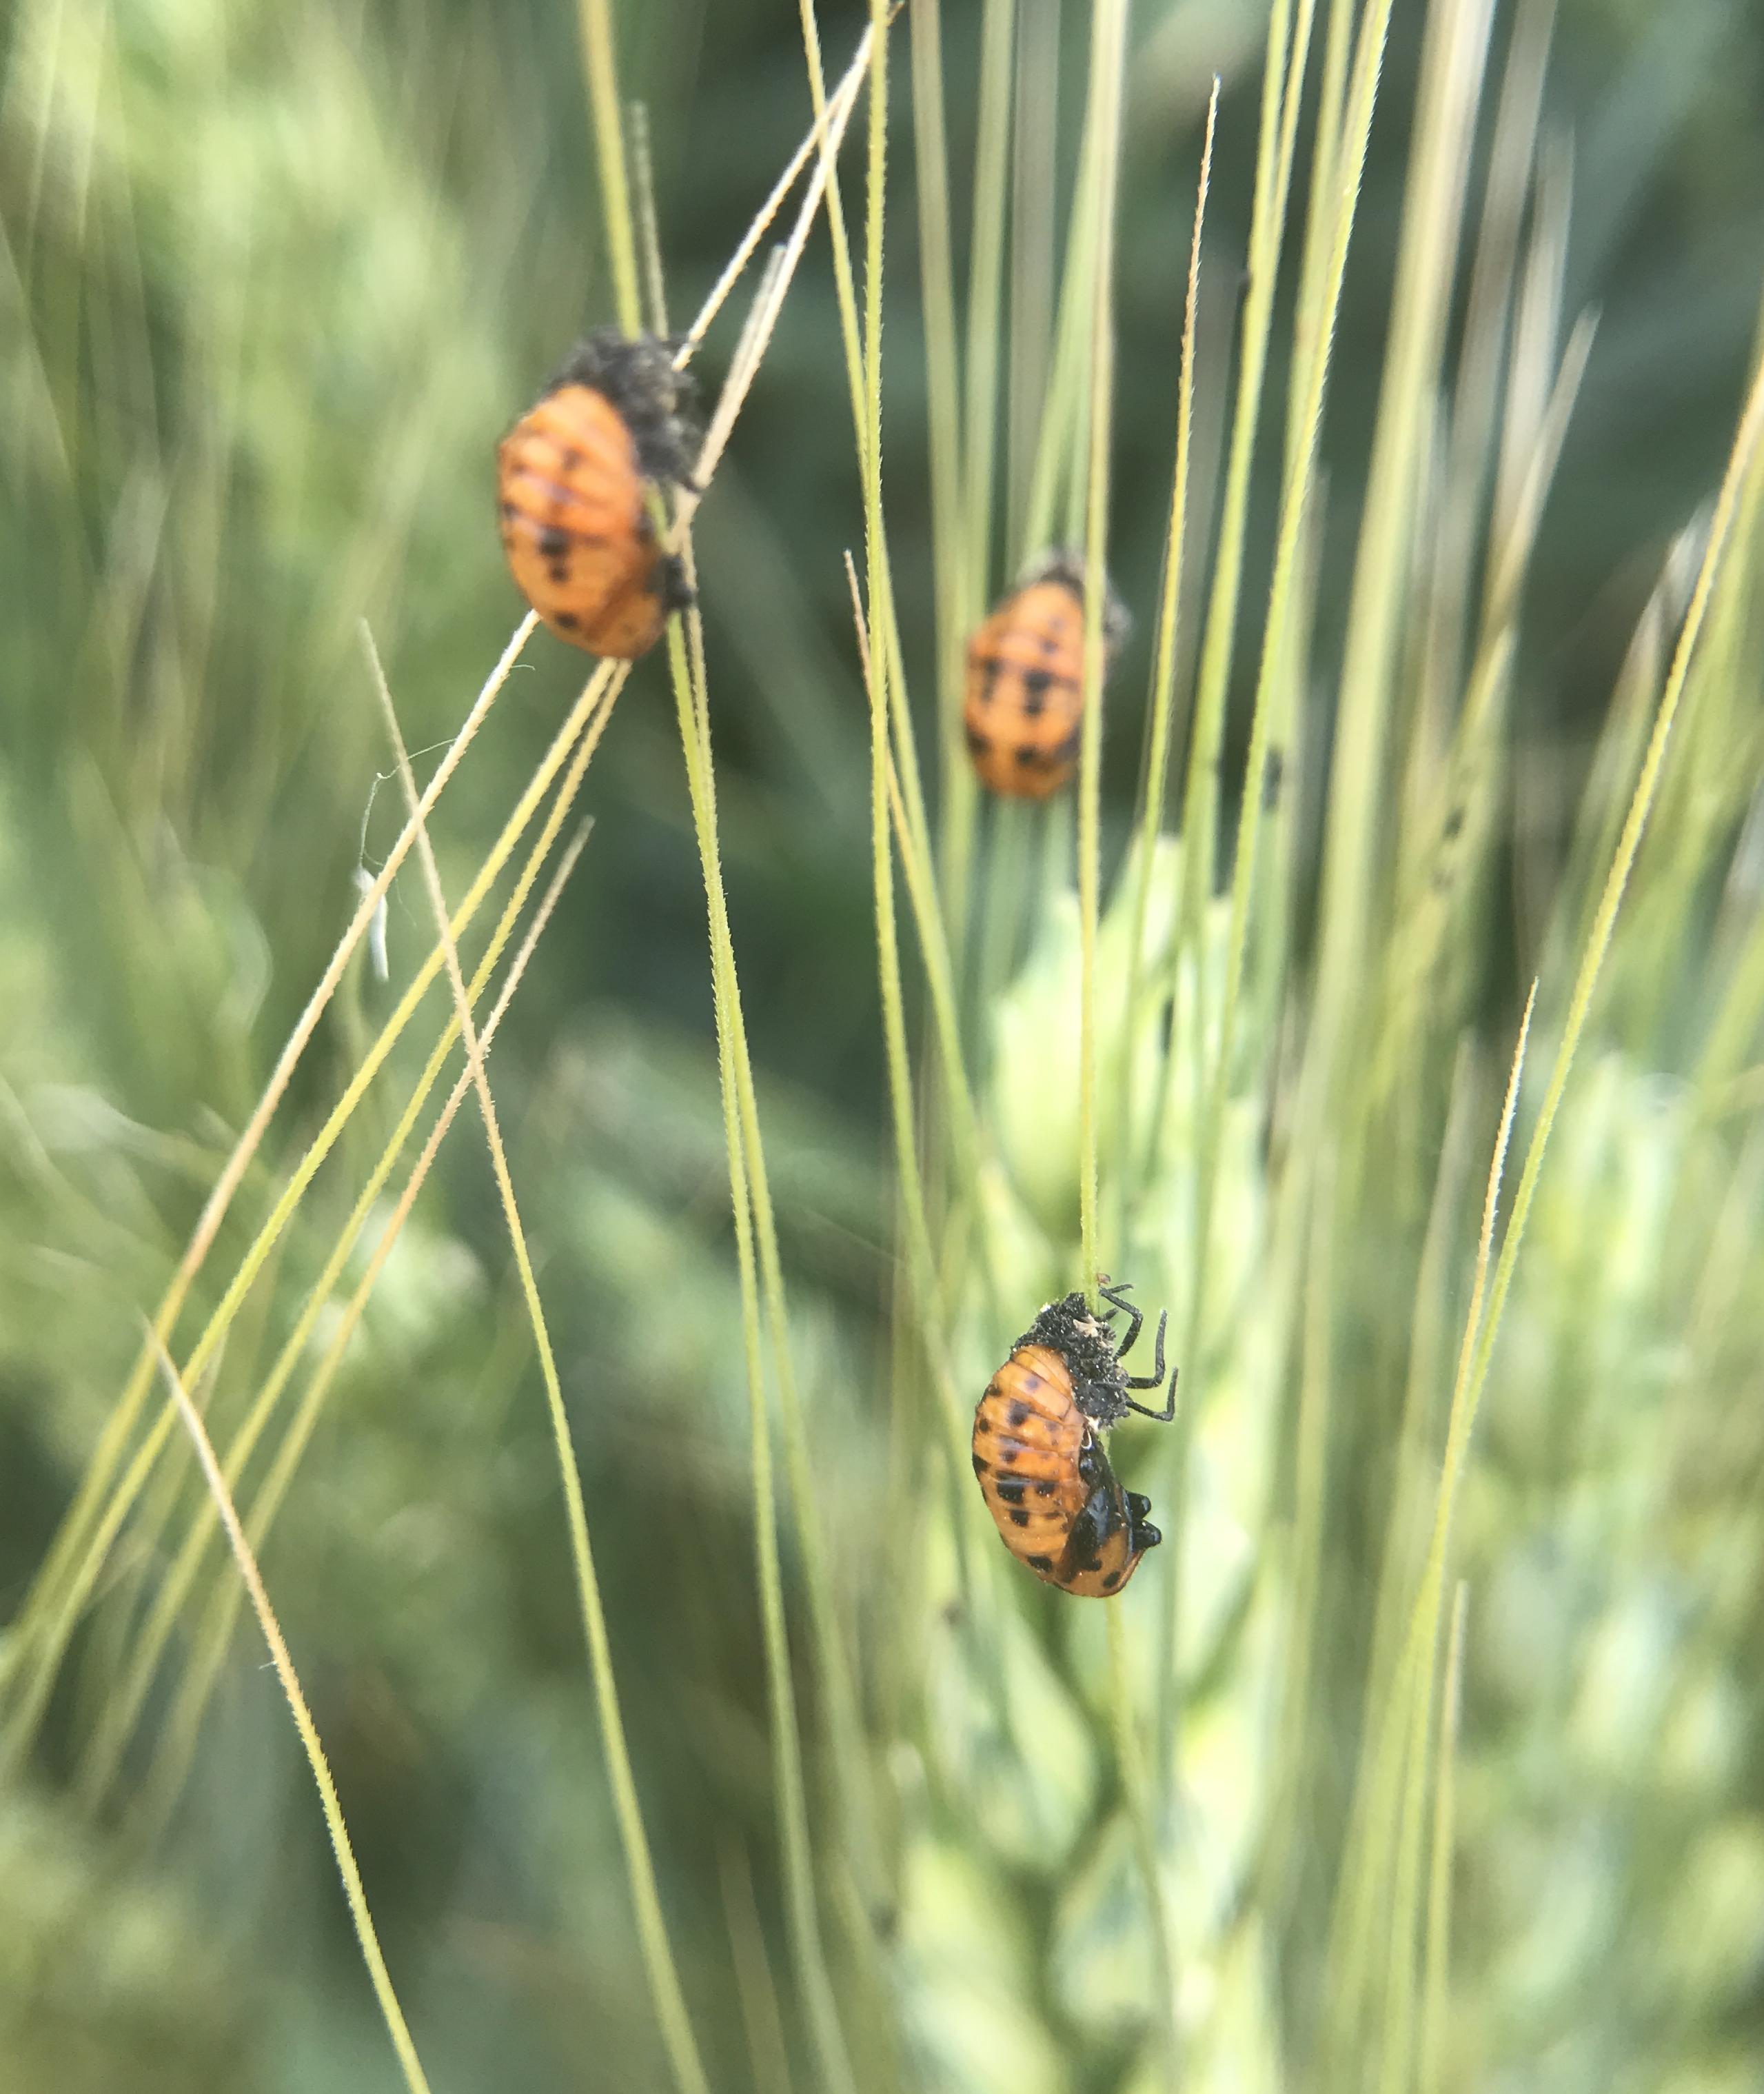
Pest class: predators